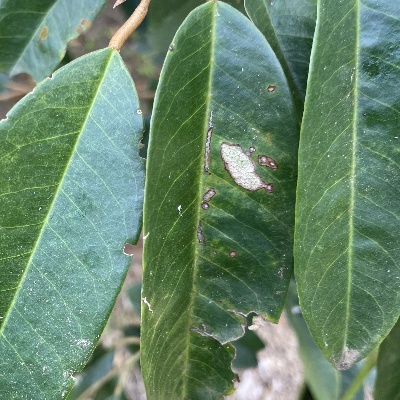
Label: Leaf_Phomopsis